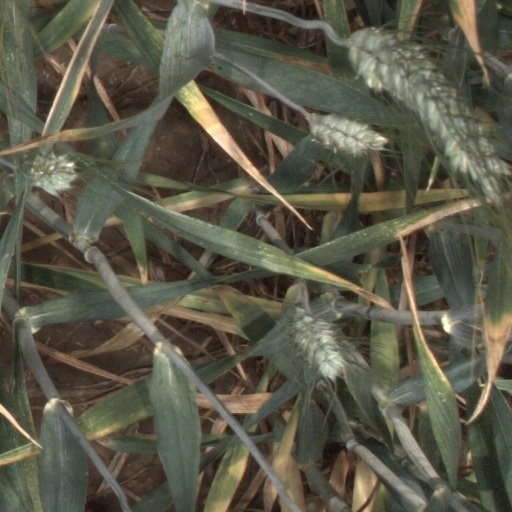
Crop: wheat